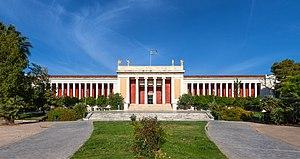
La Malédiction des trente deniers est la quatorzième aventure, en deux tomes, de la série de bande dessinée Blake et Mortimer, scénarisée par Jean Van Hamme et dessinée par René Sterne et Chantal De Spiegeleer pour le premier tome et Antoine Aubin pour le second, d'après les personnages créés par Edgar P. Jacobs. Elle est composée des dix-neuvième et vingtième albums de la série.
Cette liste des plus grands musées d'art du monde procède à un classement des musées d'art et autres musées contenant principalement des œuvres d'art en fonction de la surface totale d'exposition.